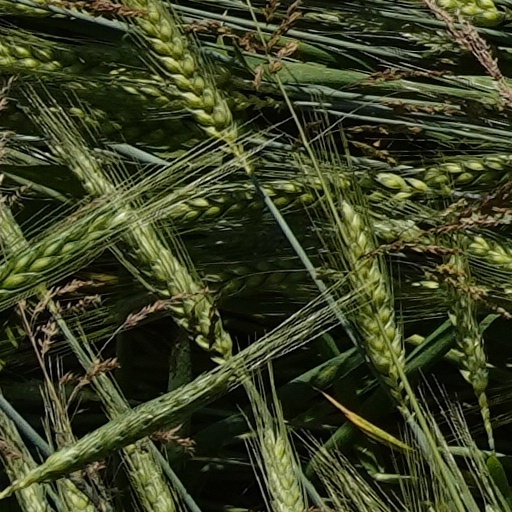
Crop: wheat